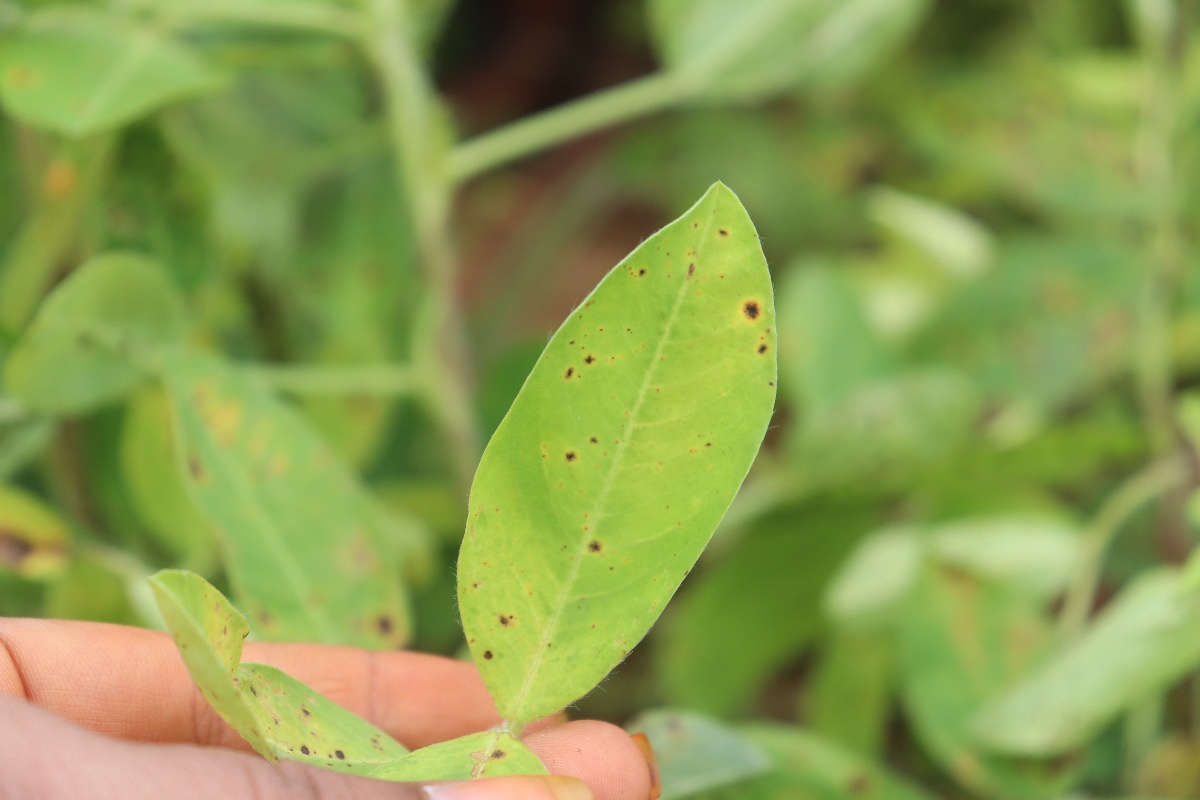
Label: late leaf spot